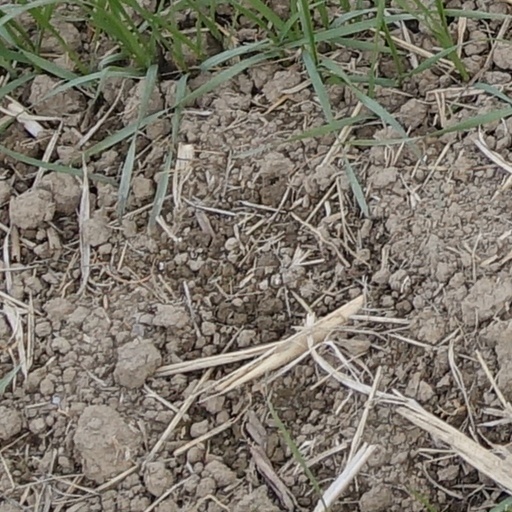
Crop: wheat